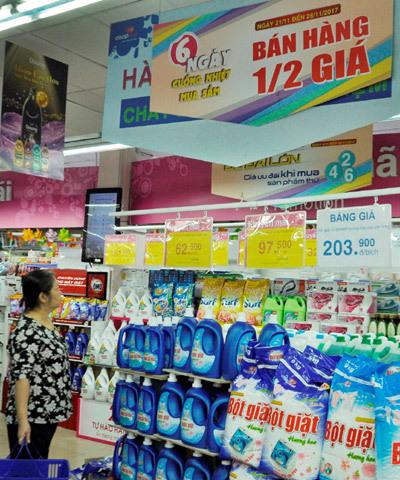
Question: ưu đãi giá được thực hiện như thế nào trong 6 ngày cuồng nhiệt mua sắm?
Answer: bán hàng 1/2 giá